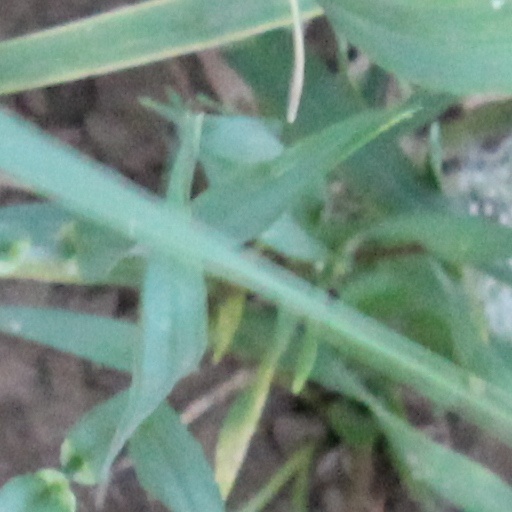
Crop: wheat